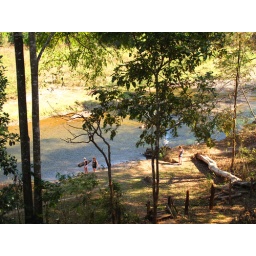
Still a chance to cool off in the river bed downhill from Cave Lodge, Feb 2010